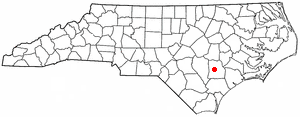
La ville de Kenansville est le siège du comté de Duplin, situé dans l’État de Caroline du Nord, aux États-Unis. Sa population s’élevait à 855 habitants lors du recensement de 2010, estimée à 866 habitants en 2016.